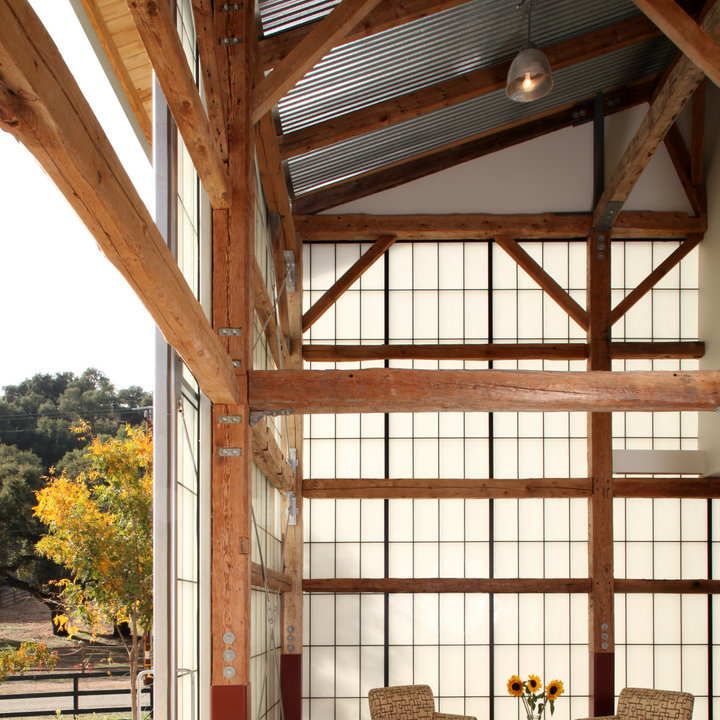
Style: Industrial